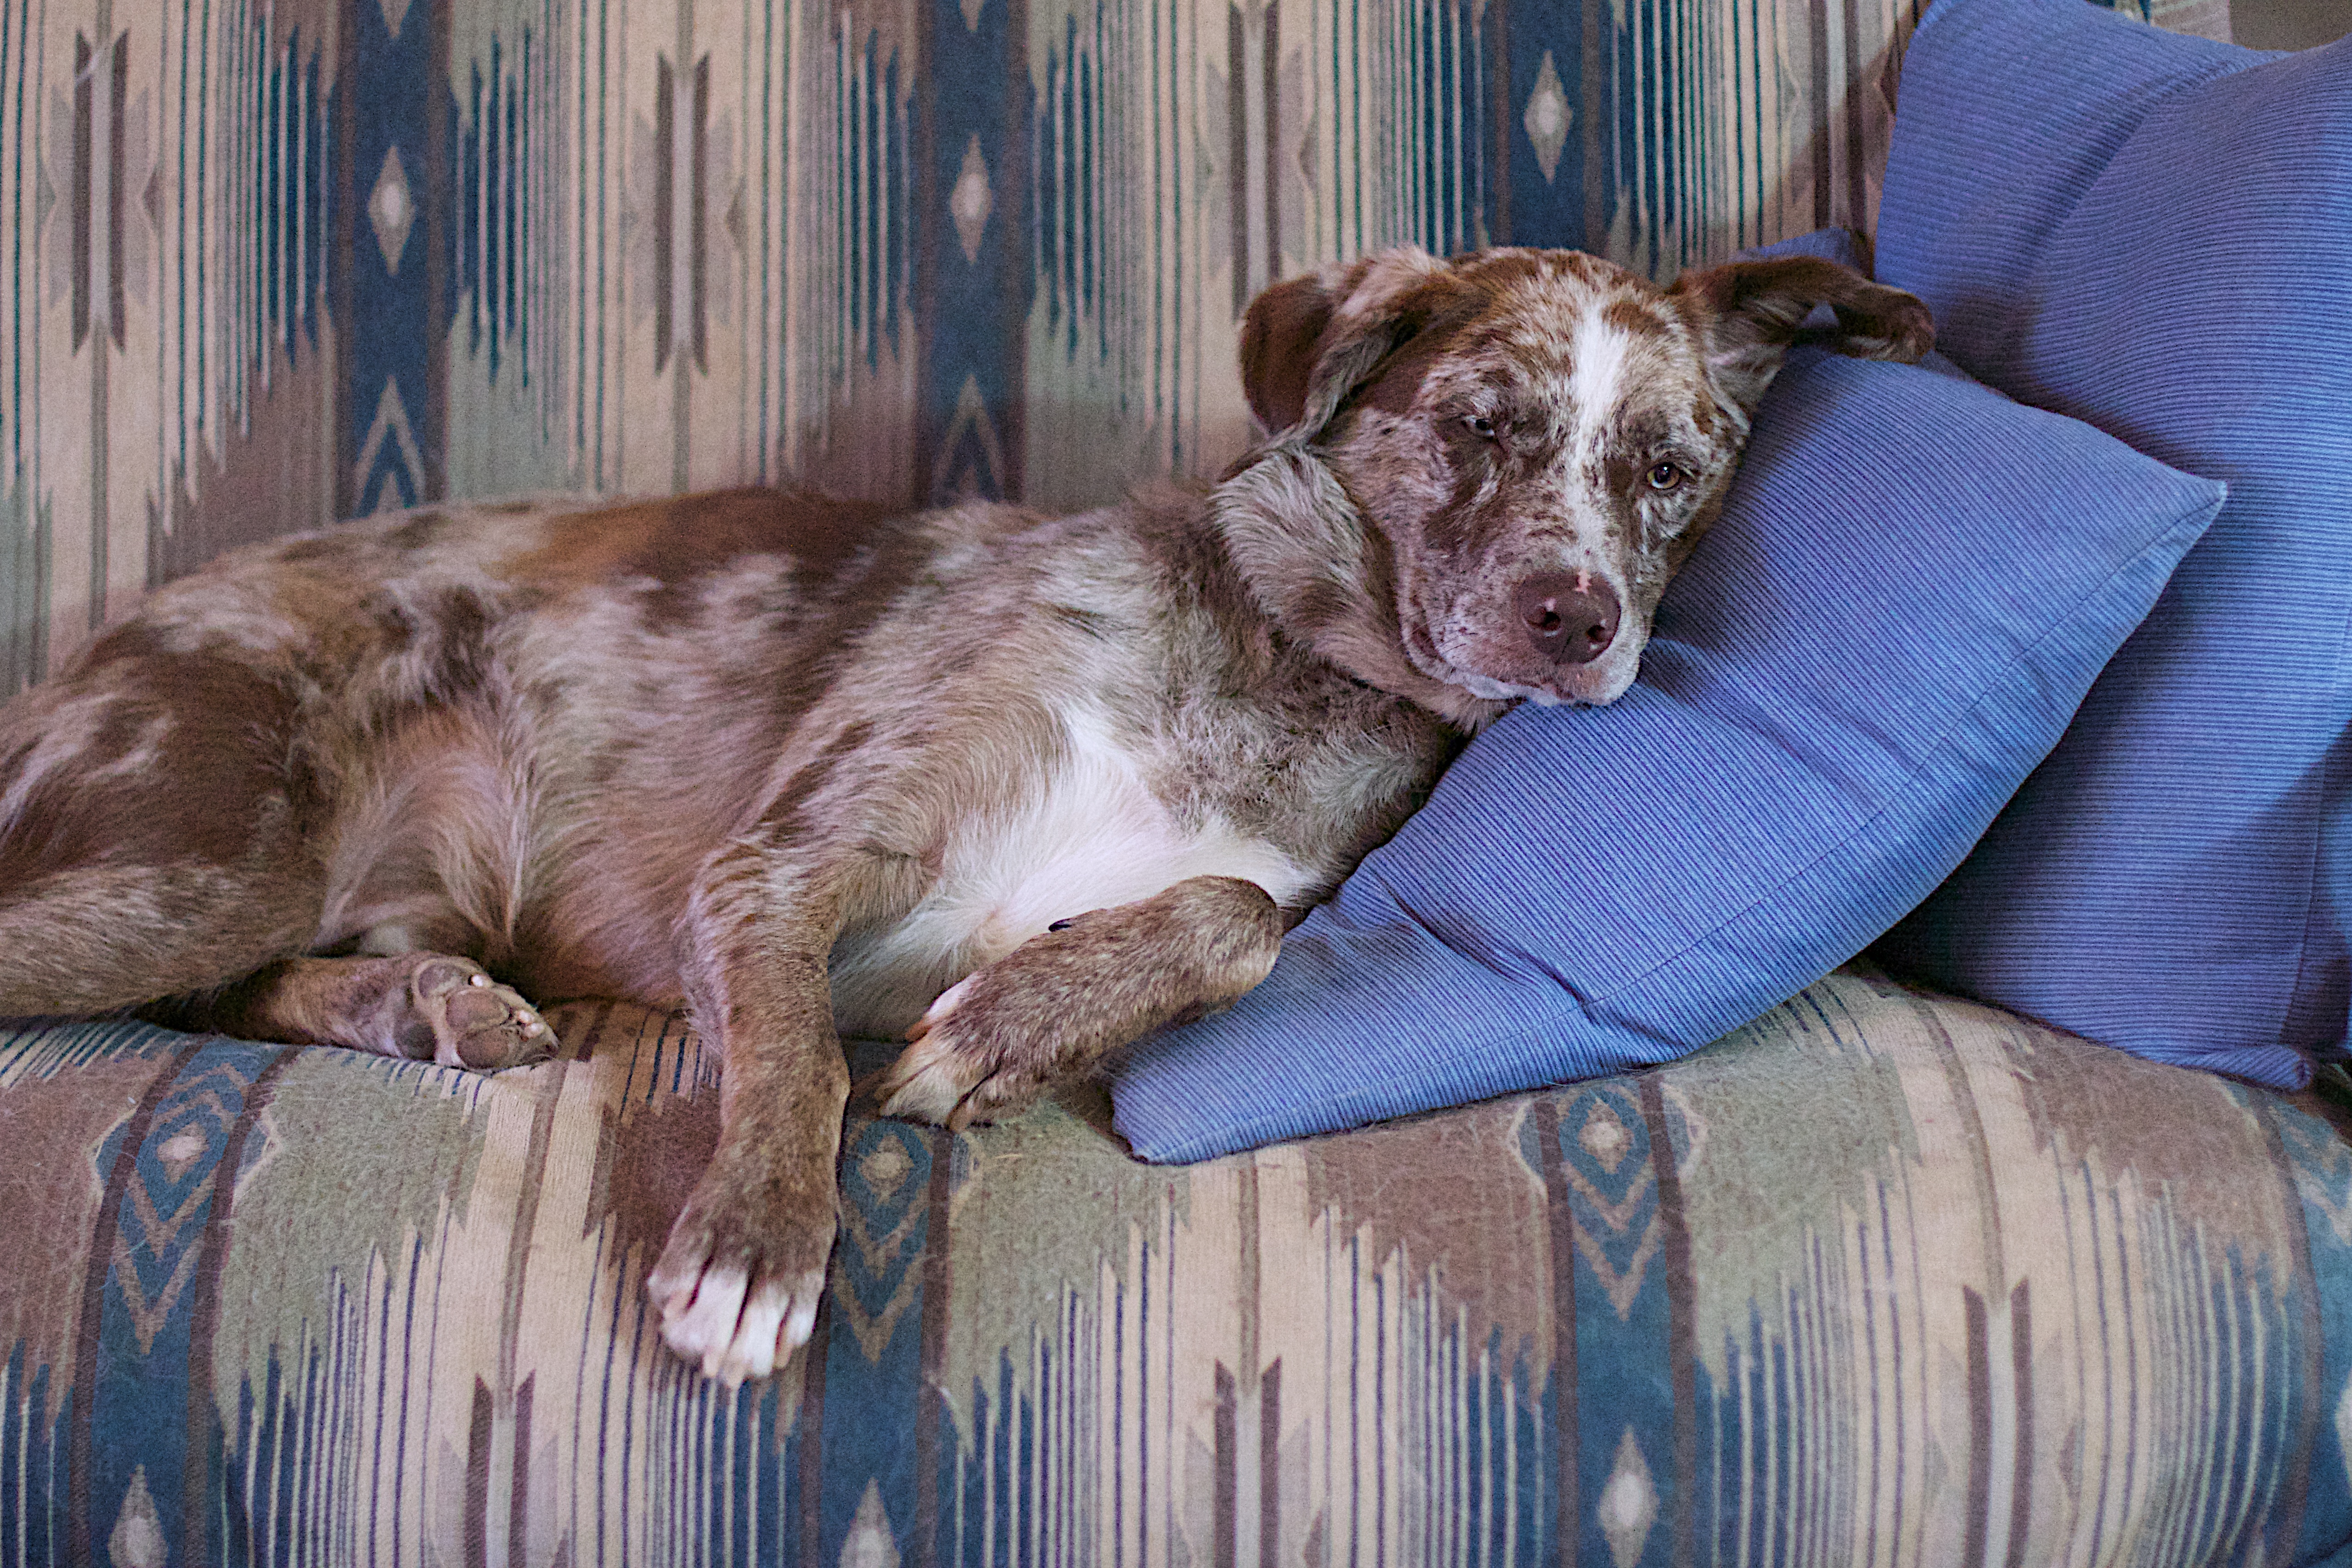
puppy, dog, mammal, vertebrate, felix, street dog, dog like mammal